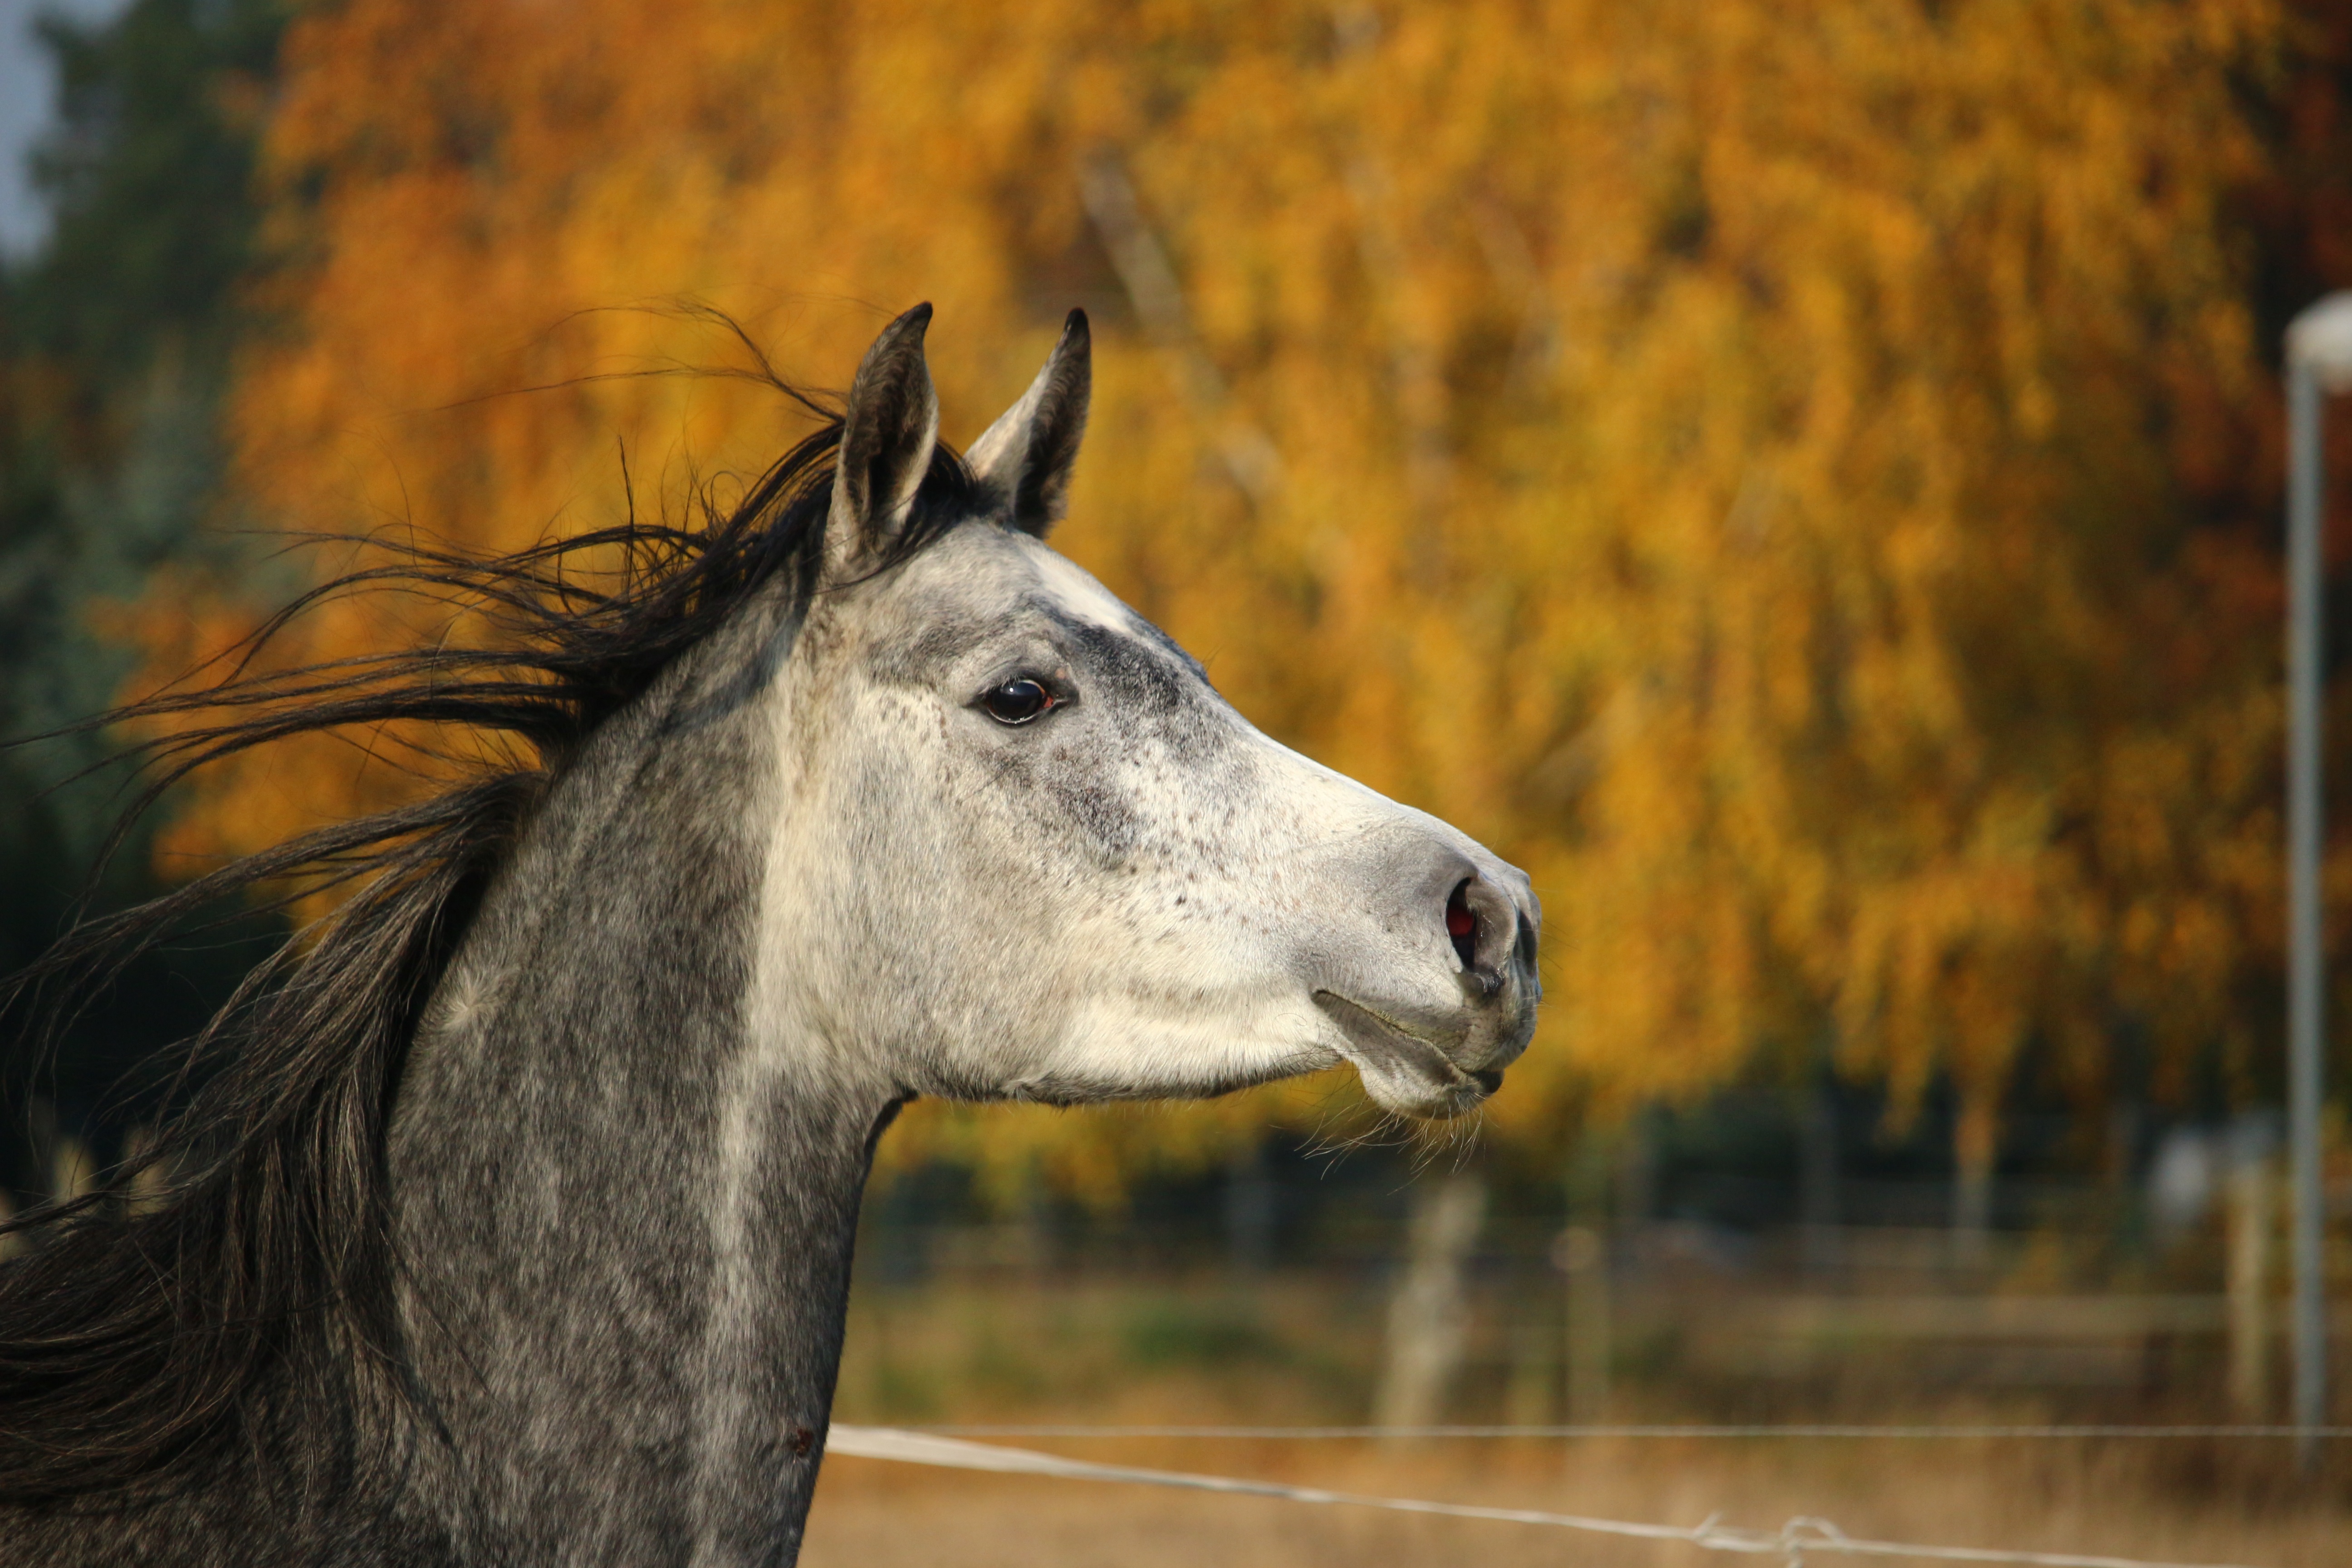
wildlife, pasture, horse, autumn, mammal, stallion, mane, fauna, mare, mold, horse head, thoroughbred arabian, horse like mammal, mustang horse